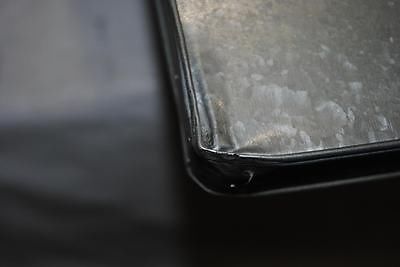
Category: table